Bab Nahj El Bey

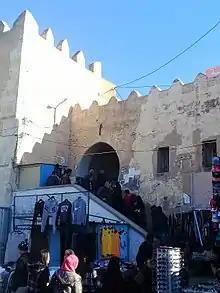
Merchants and passengers in Bab Nahj El Bey

Bab Nahj El Bey (Arabic : باب نهج الباي) (or The Bey's street Gate), also known as Drouj Eddimessi is one of the gates of the medina of Sfax, located in the northern facade of its walls, near Bab Jebli.